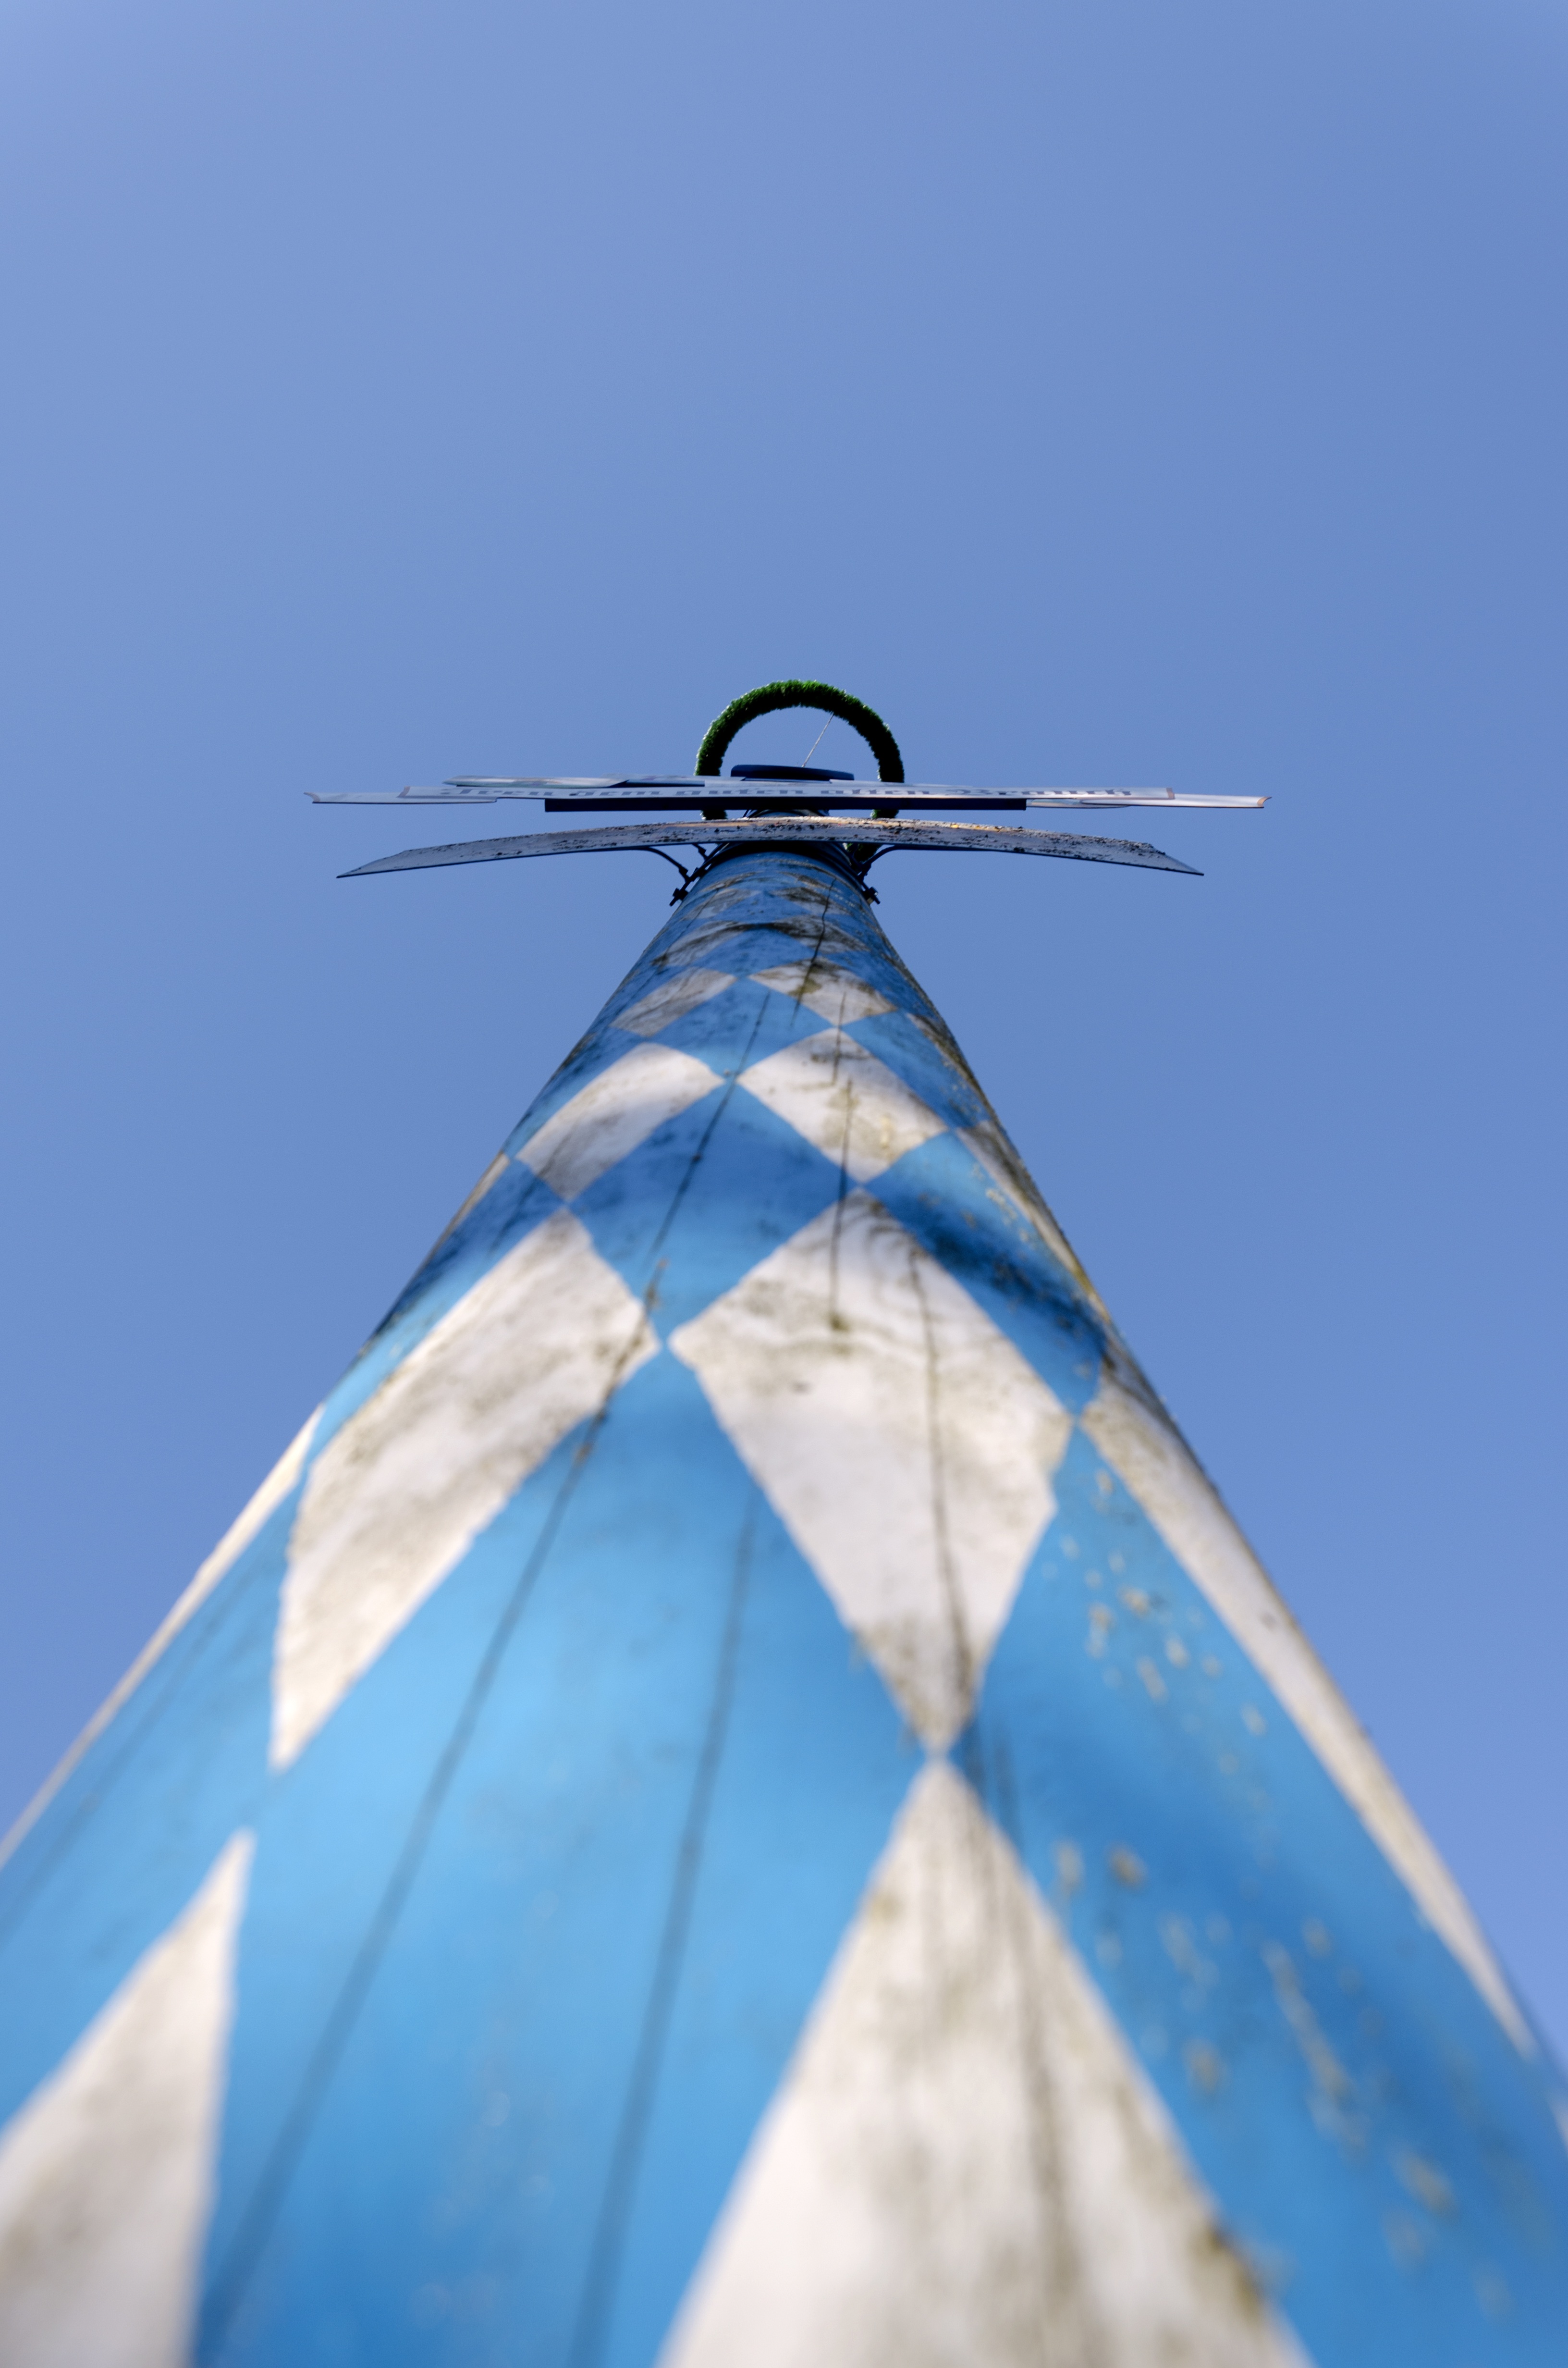
wing, sky, white, wind, summer, aircraft, vehicle, mast, blue, bavaria, historically, maypole, free state, atmosphere of earth